Enconcept E-Academy

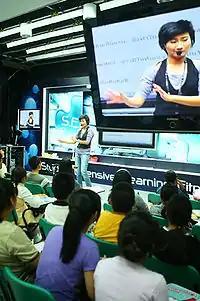
Enconcept in 2009

Enconcept E-Academy has provided live teaching and video recordings in a similar way to other tutorial schools. In 2003, the academy was the first tutorial school to employ the MPEG2 (Super VCD) recording which gave a better visual display and sound than the VHS system.